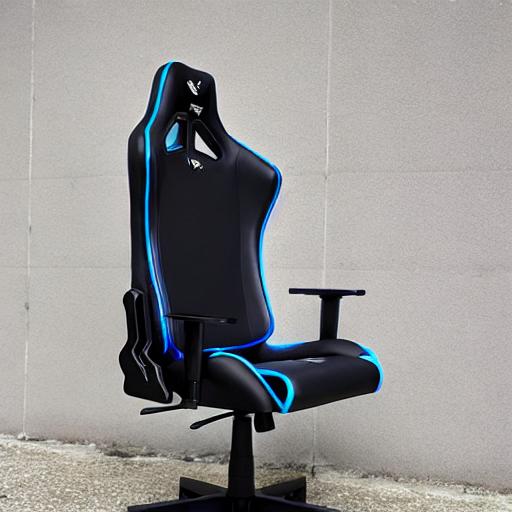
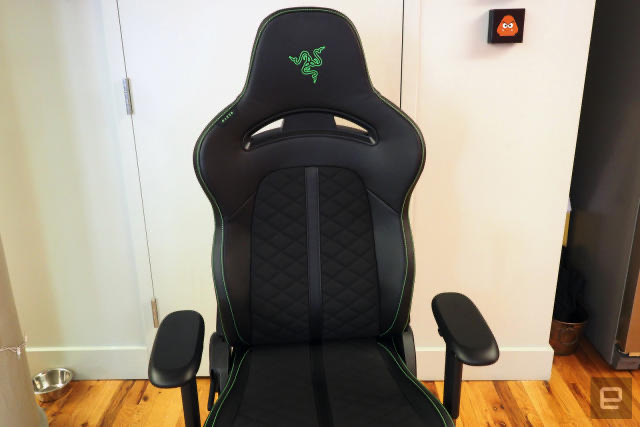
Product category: items_chair
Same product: no